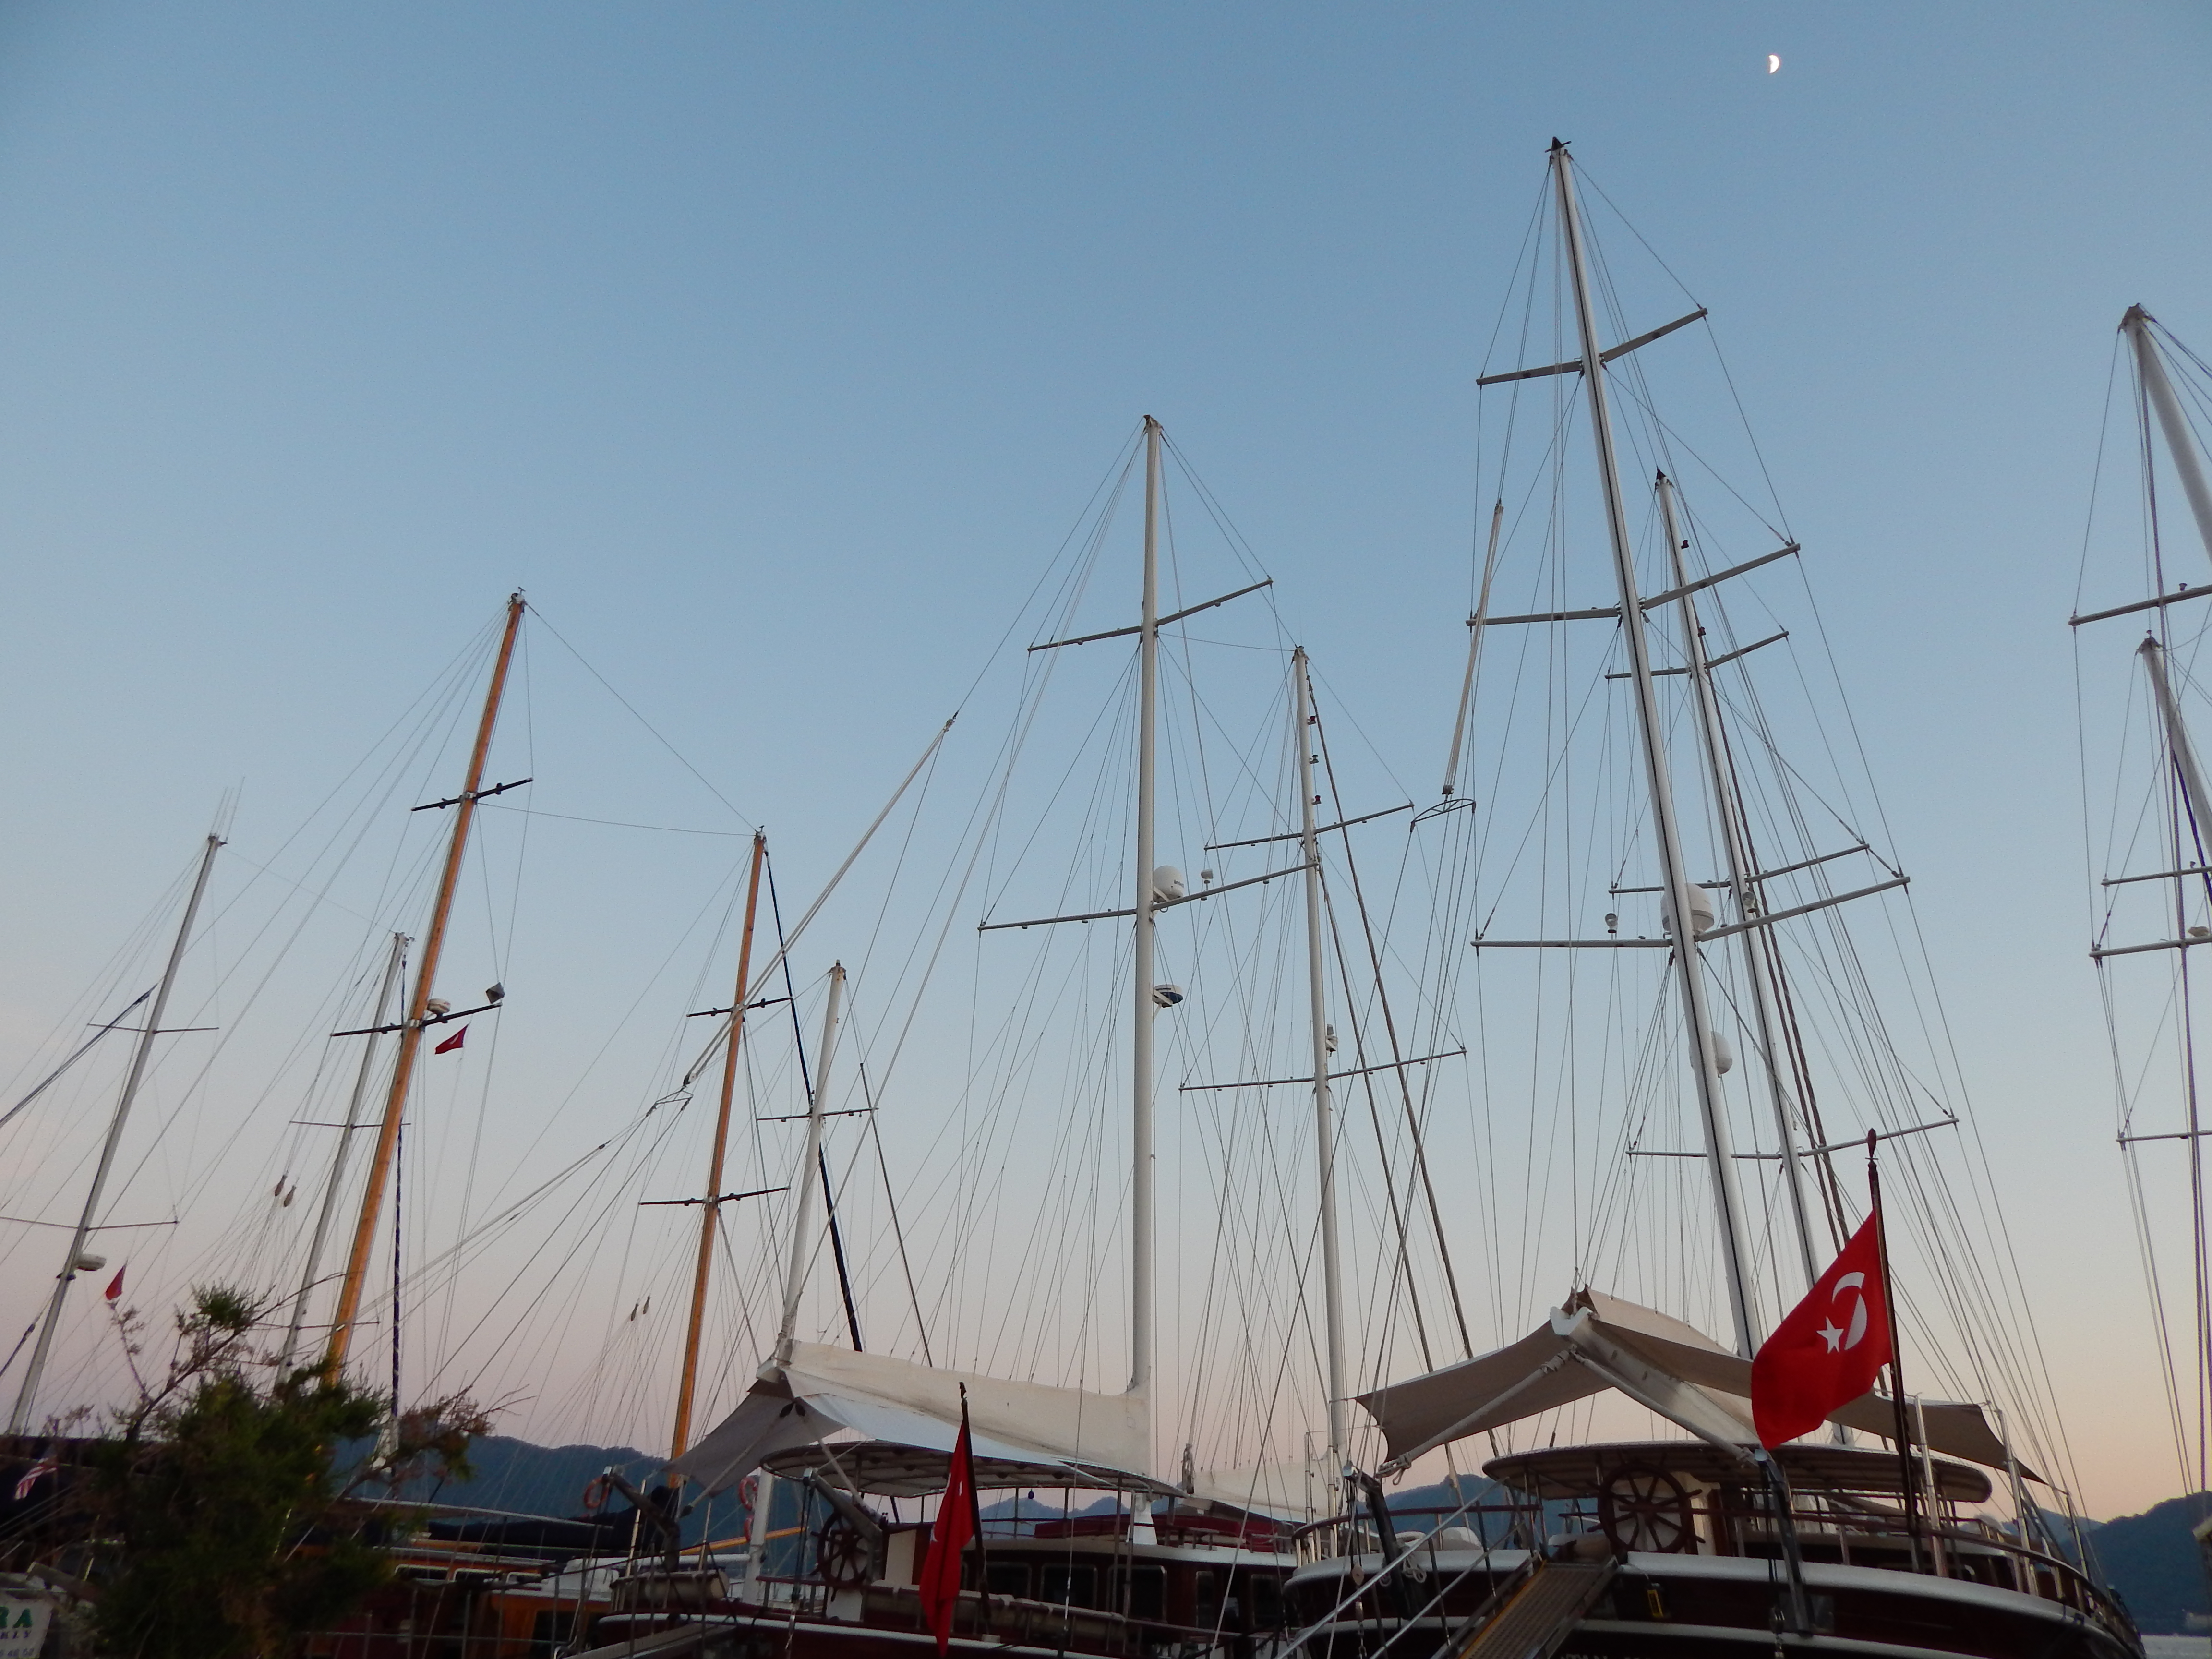
sea, landscape, marina, ship, view, travel, blue, summer, water, riviera, city, coast, boat, resort, harbor, cruise, yacht, sailing, destination, sky, sailing ship, tall ship, clipper, barque, watercraft, mast, brigantine, windjammer, barquentine, sailboat, baltimore clipper, sail, vehicle, brig, schooner, east indiaman, calm, training ship, full rigged ship, sloop of war, galeas, caravel, flagship